Cyclone of the Range

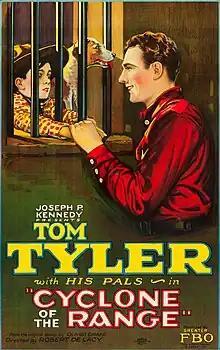

Cyclone of the Range is a 1927 American silent Western film directed by Robert De Lacey and starring Tom Tyler, Elsie Tarron, and Frankie Darro.